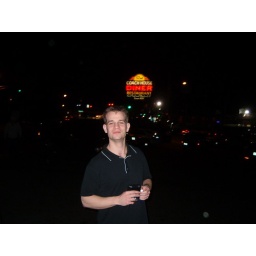
with the everpresent coach house luminating in the background